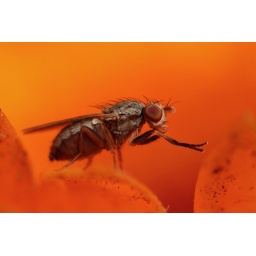
Tiny fly in an orange Calendular flower